Bobby Sessions

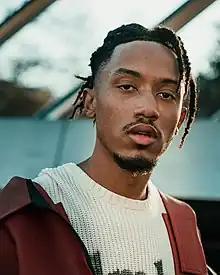
Sessions in 2022

Bobby Dewayne Session, Jr, known professionally as Bobby Sessions, is an American rapper. He wrote and performed the title track for the 2018 film, "The Hate U Give", and signed with Def Jam Recordings that same year. He co-wrote Megan Thee Stallion's 2020 single, "Savage" (featuring Beyoncé), which won a Grammy Award for Best Rap Song and peaked at #1 the Billboard Hot 100.